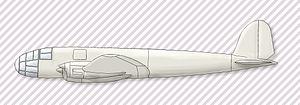
Le Heinkel He 116 est un avion de transport allemand de la Seconde Guerre mondiale.